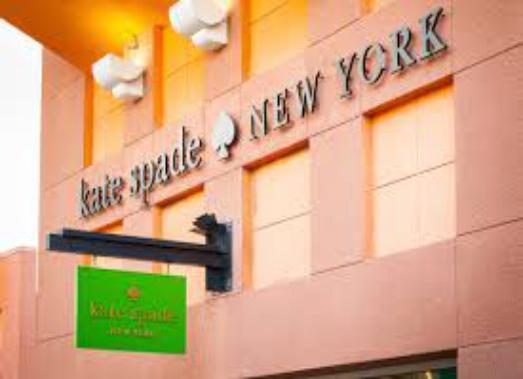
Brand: KATE SPADE-1
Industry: Clothes